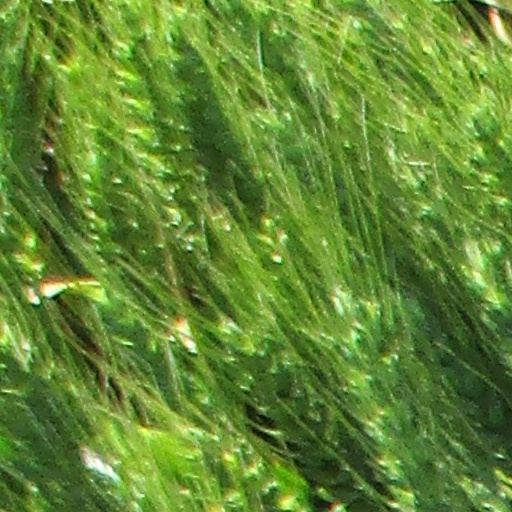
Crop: wheat